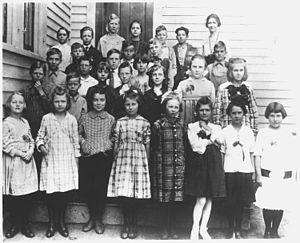
Ronald Wilson Reagan /ˈɹɑnəld ˈɹeɪɡən/, né le 6 février 1911 à Tampico et mort le 5 juin 2004 à Los Angeles, est un acteur et homme d'État américain, président des États-Unis du 20 janvier 1981 au 20 janvier 1989.